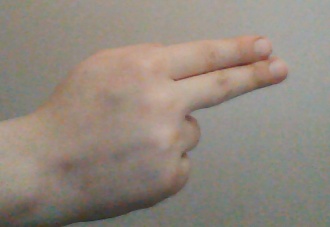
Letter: ain